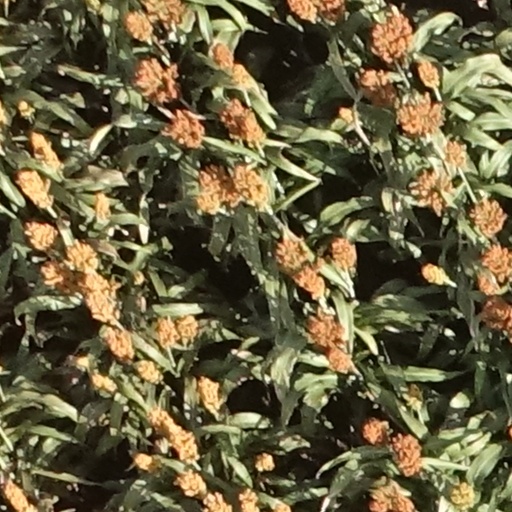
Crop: sorghum